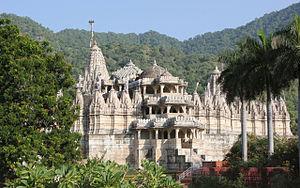
Ranakpur est une petite cité du Rajasthan située dans la chaîne des Ârâvalli à une soixantaine de kilomètres au nord de la ville d'Udaipur. Elle tire son nom du raja Rana Kumbha.